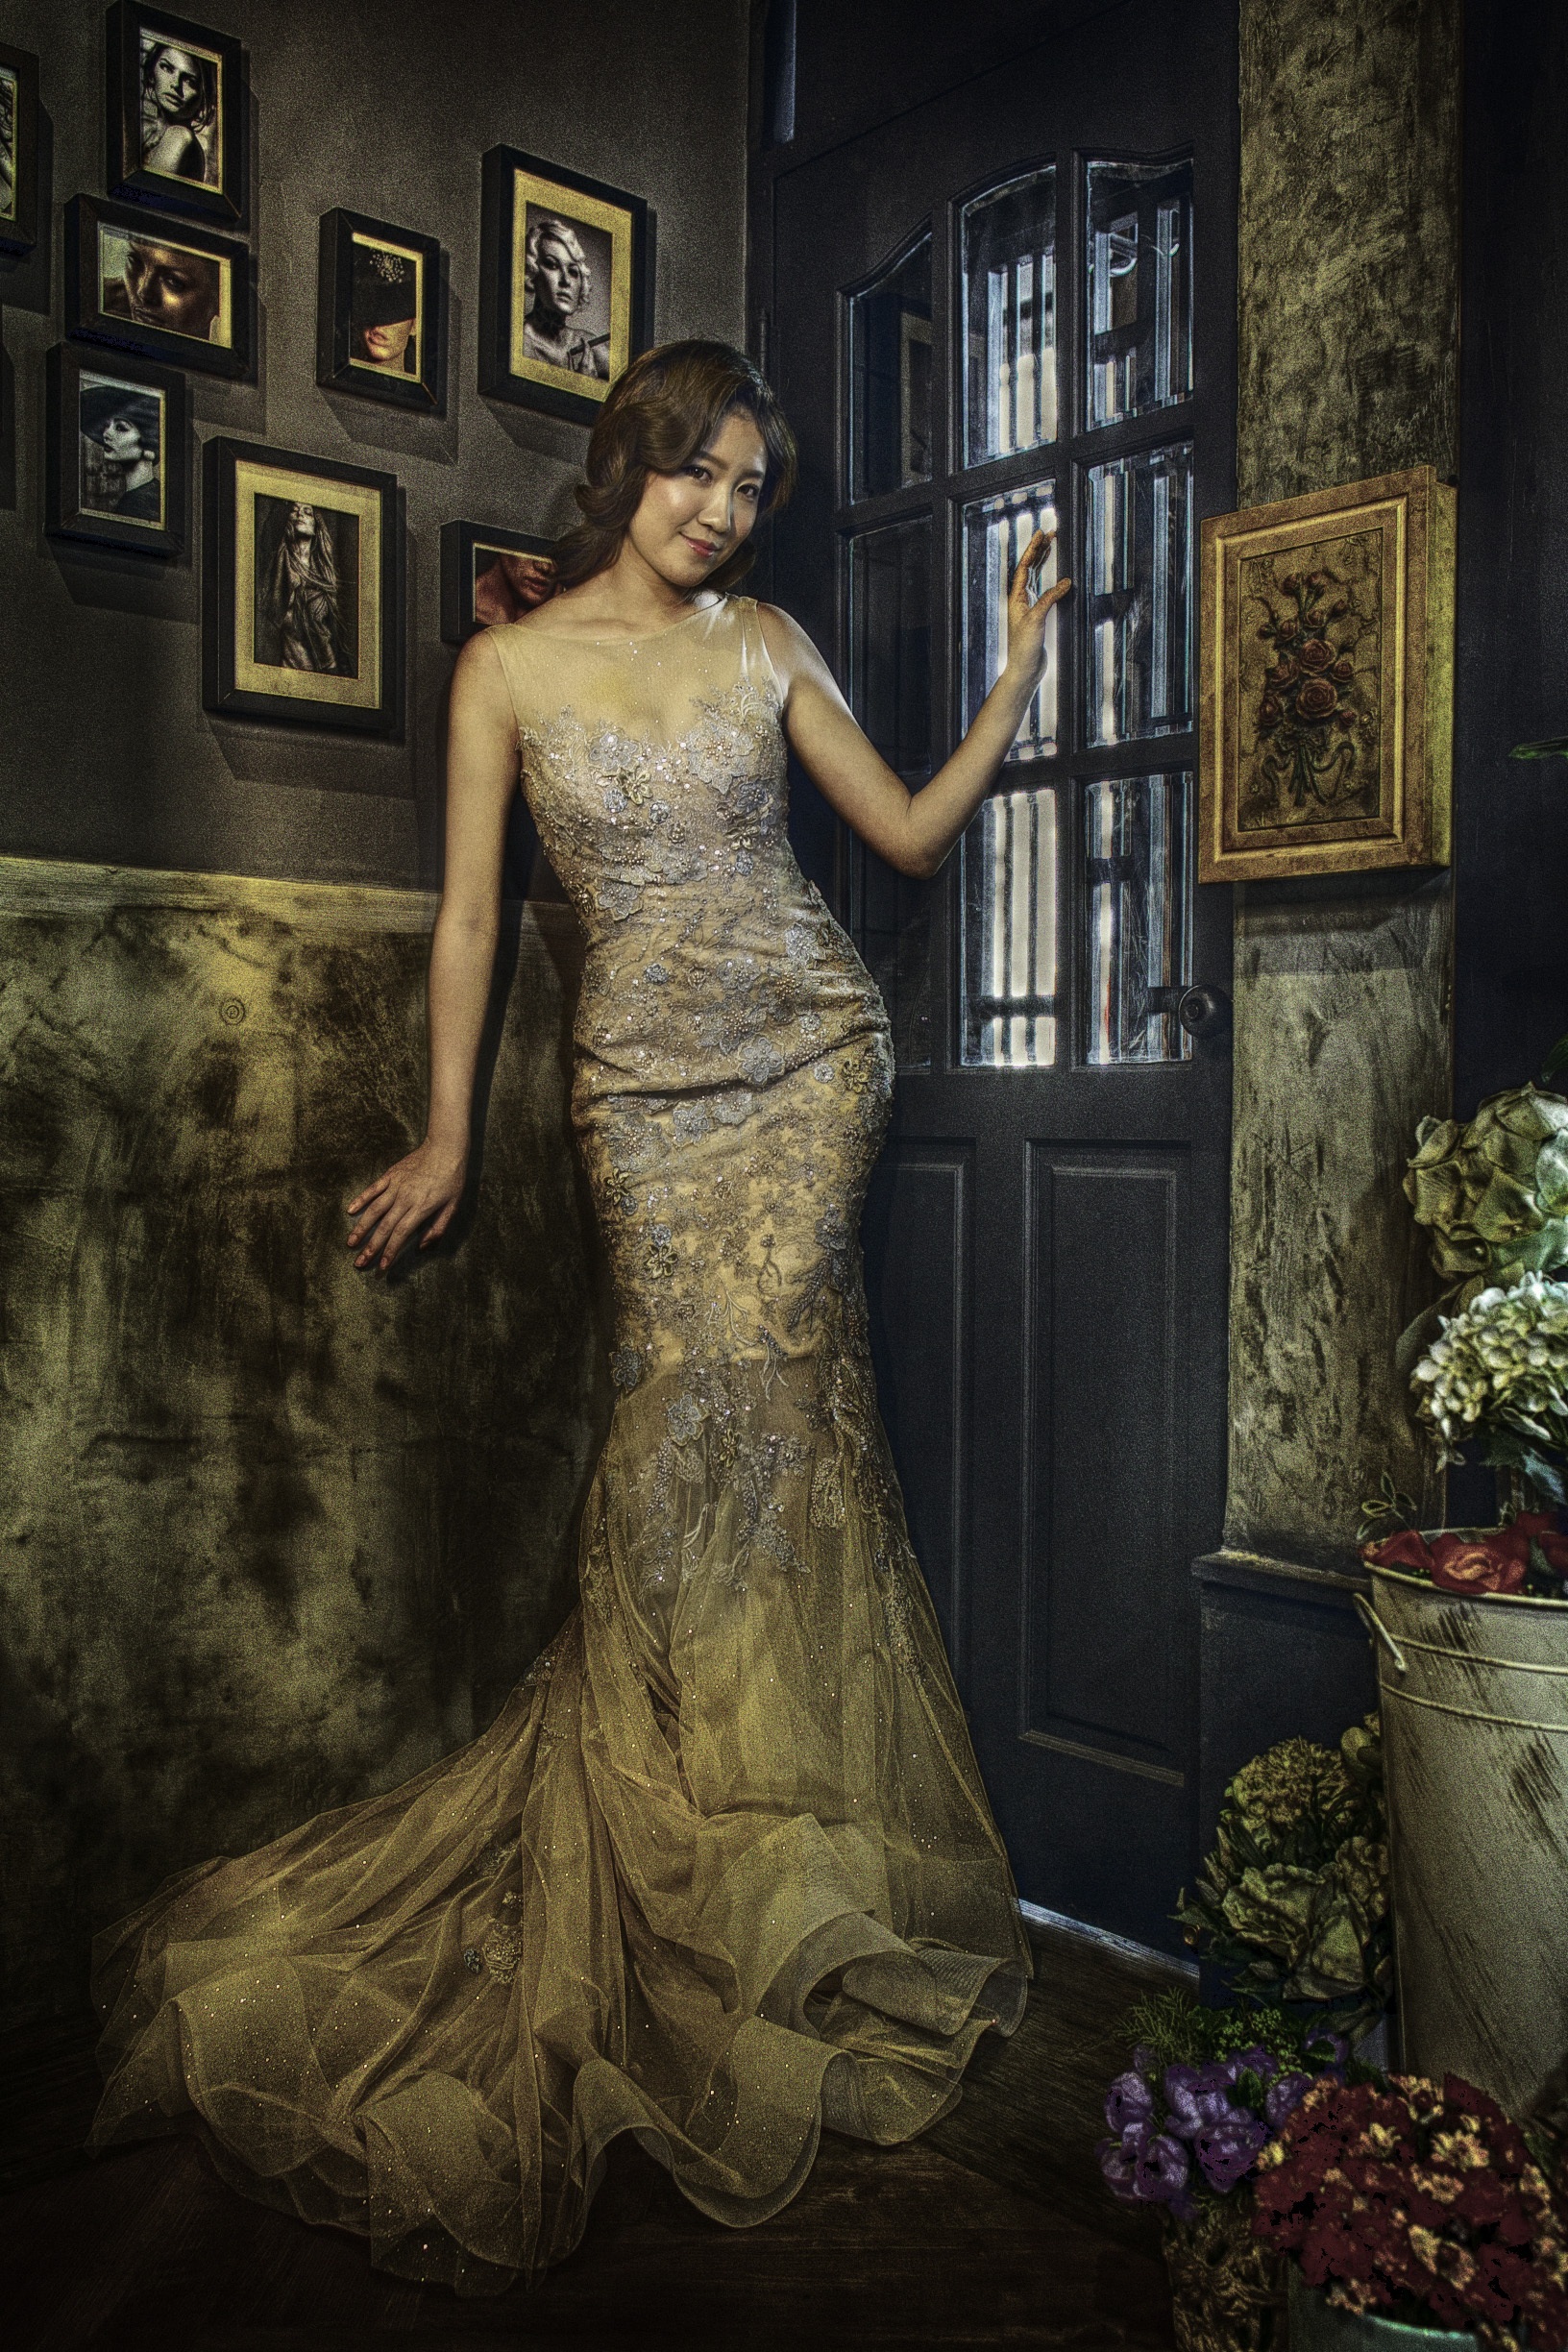
model, asia, fashion, clothing, wedding, wedding dress, dress, luxury, beauty, gown, gorgeous, dresses, photo shoot, formal wear, bridal clothing